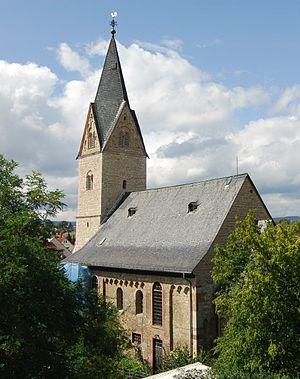
Bierstadt est un quartier de la ville de Wiesbaden en Allemagne.